Leptodeira septentrionalis

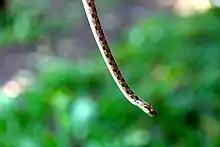
Head of a northern cat-eyed showing a dark brown line beside a bulging eye taken at Golfo Dulce Retreat, Golfo Dulce, Costa Rica

The northern cat eye is medium size (up to ). In general females are slightly longer than males. They have smooth scales, with a dark brown line or spot beside the eye and dark brown blotches (which can fuse to form a zigzag) running down their backs. These spots may vary in pattern geographically. Its head is distinctly wider than its neck and it has large bulging eyes with reddish irises and light brown elliptical pupils.